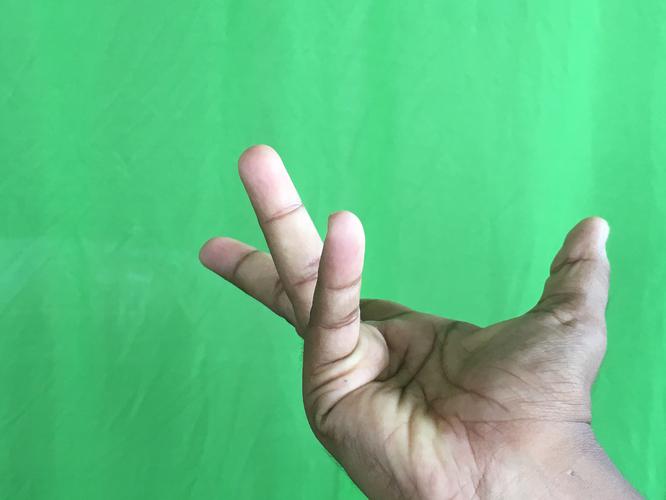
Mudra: Alapadmam
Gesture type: single_hand